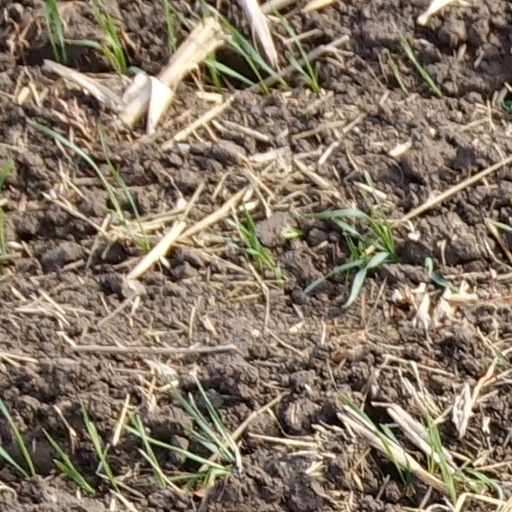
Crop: wheat